Madrid Metro

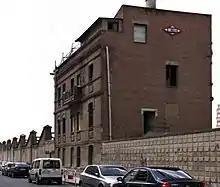
Cuatro Caminos Depot of Madrid Metro.

Traditionally, the trains operating in the Madrid Metro have been built and supplied by the Spanish company Construcciones y Auxiliar de Ferrocarriles (CAF). This was particularly true under Francisco Franco's dictatorship, due to the politic of autarky his administration initially pursued. However, despite CAF still working for the Metro, in recent years the Italian AnsaldoBreda has also provided trains for the wide-profile lines.